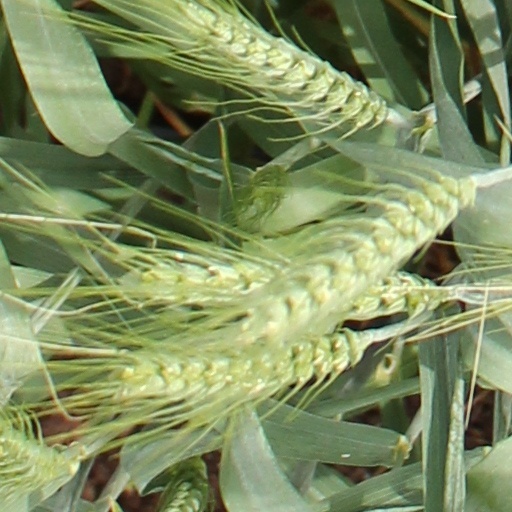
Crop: wheat